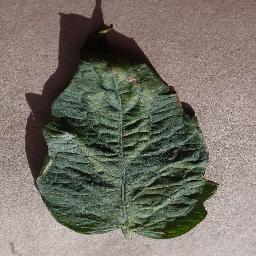
Label: Tomato___Spider_mites Two-spotted_spider_mite